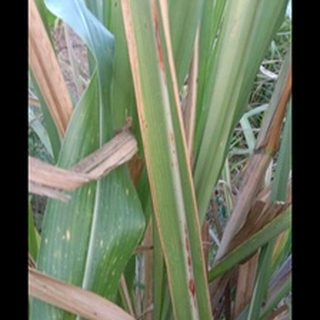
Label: sugarcane_red_rot